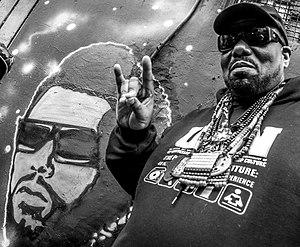
Afrika Bambaataa, dont le vrai nom est Lance Taylor, est un DJ américain, l'un des créateurs du mouvement hip-hop et le fondateur de la Zulu Nation.